Scouts of Greece

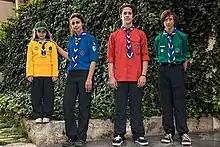
New design of the Scouting Uniform in Greece.

A. E. Benakis was a member of the World Scout Committee of the World Organization of the Scout Movement from 1949 until 1951, and Demetrios Alexatos served on the Committee from 1957 to 1963. In 1963, Alexatos was awarded the Bronze Wolf, the only distinction of the World Organization of the Scout Movement, awarded by the World Scout Committee for exceptional services to World Scouting. Other Scouts Organization of Greece recipients include Demetrios A. Macrides in 1967, Leonidas J. Skyrianidis in 1974, Costas Tsantilis in 2004, Christos Lygeros in 2005, and Christos Papageorgiou (Scouting) in 2016.